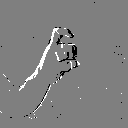
ASL letter: x